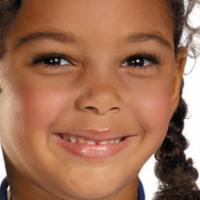
Age group: age 01-10